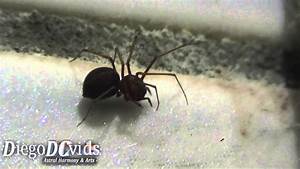
Label: ragno